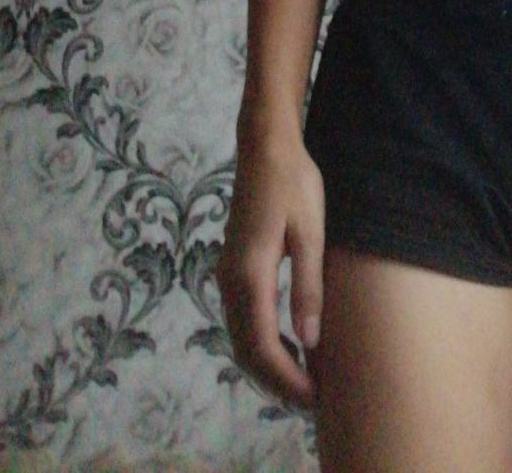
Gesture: no_gesture